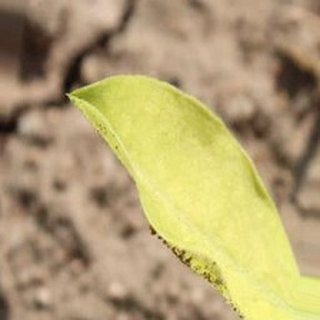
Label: groundnut_nutrition_deficiency